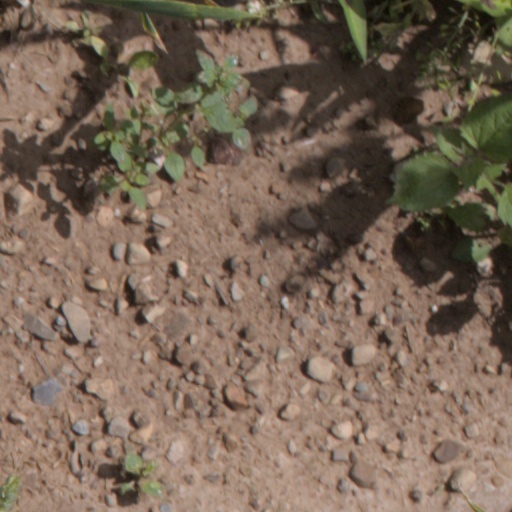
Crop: wheat